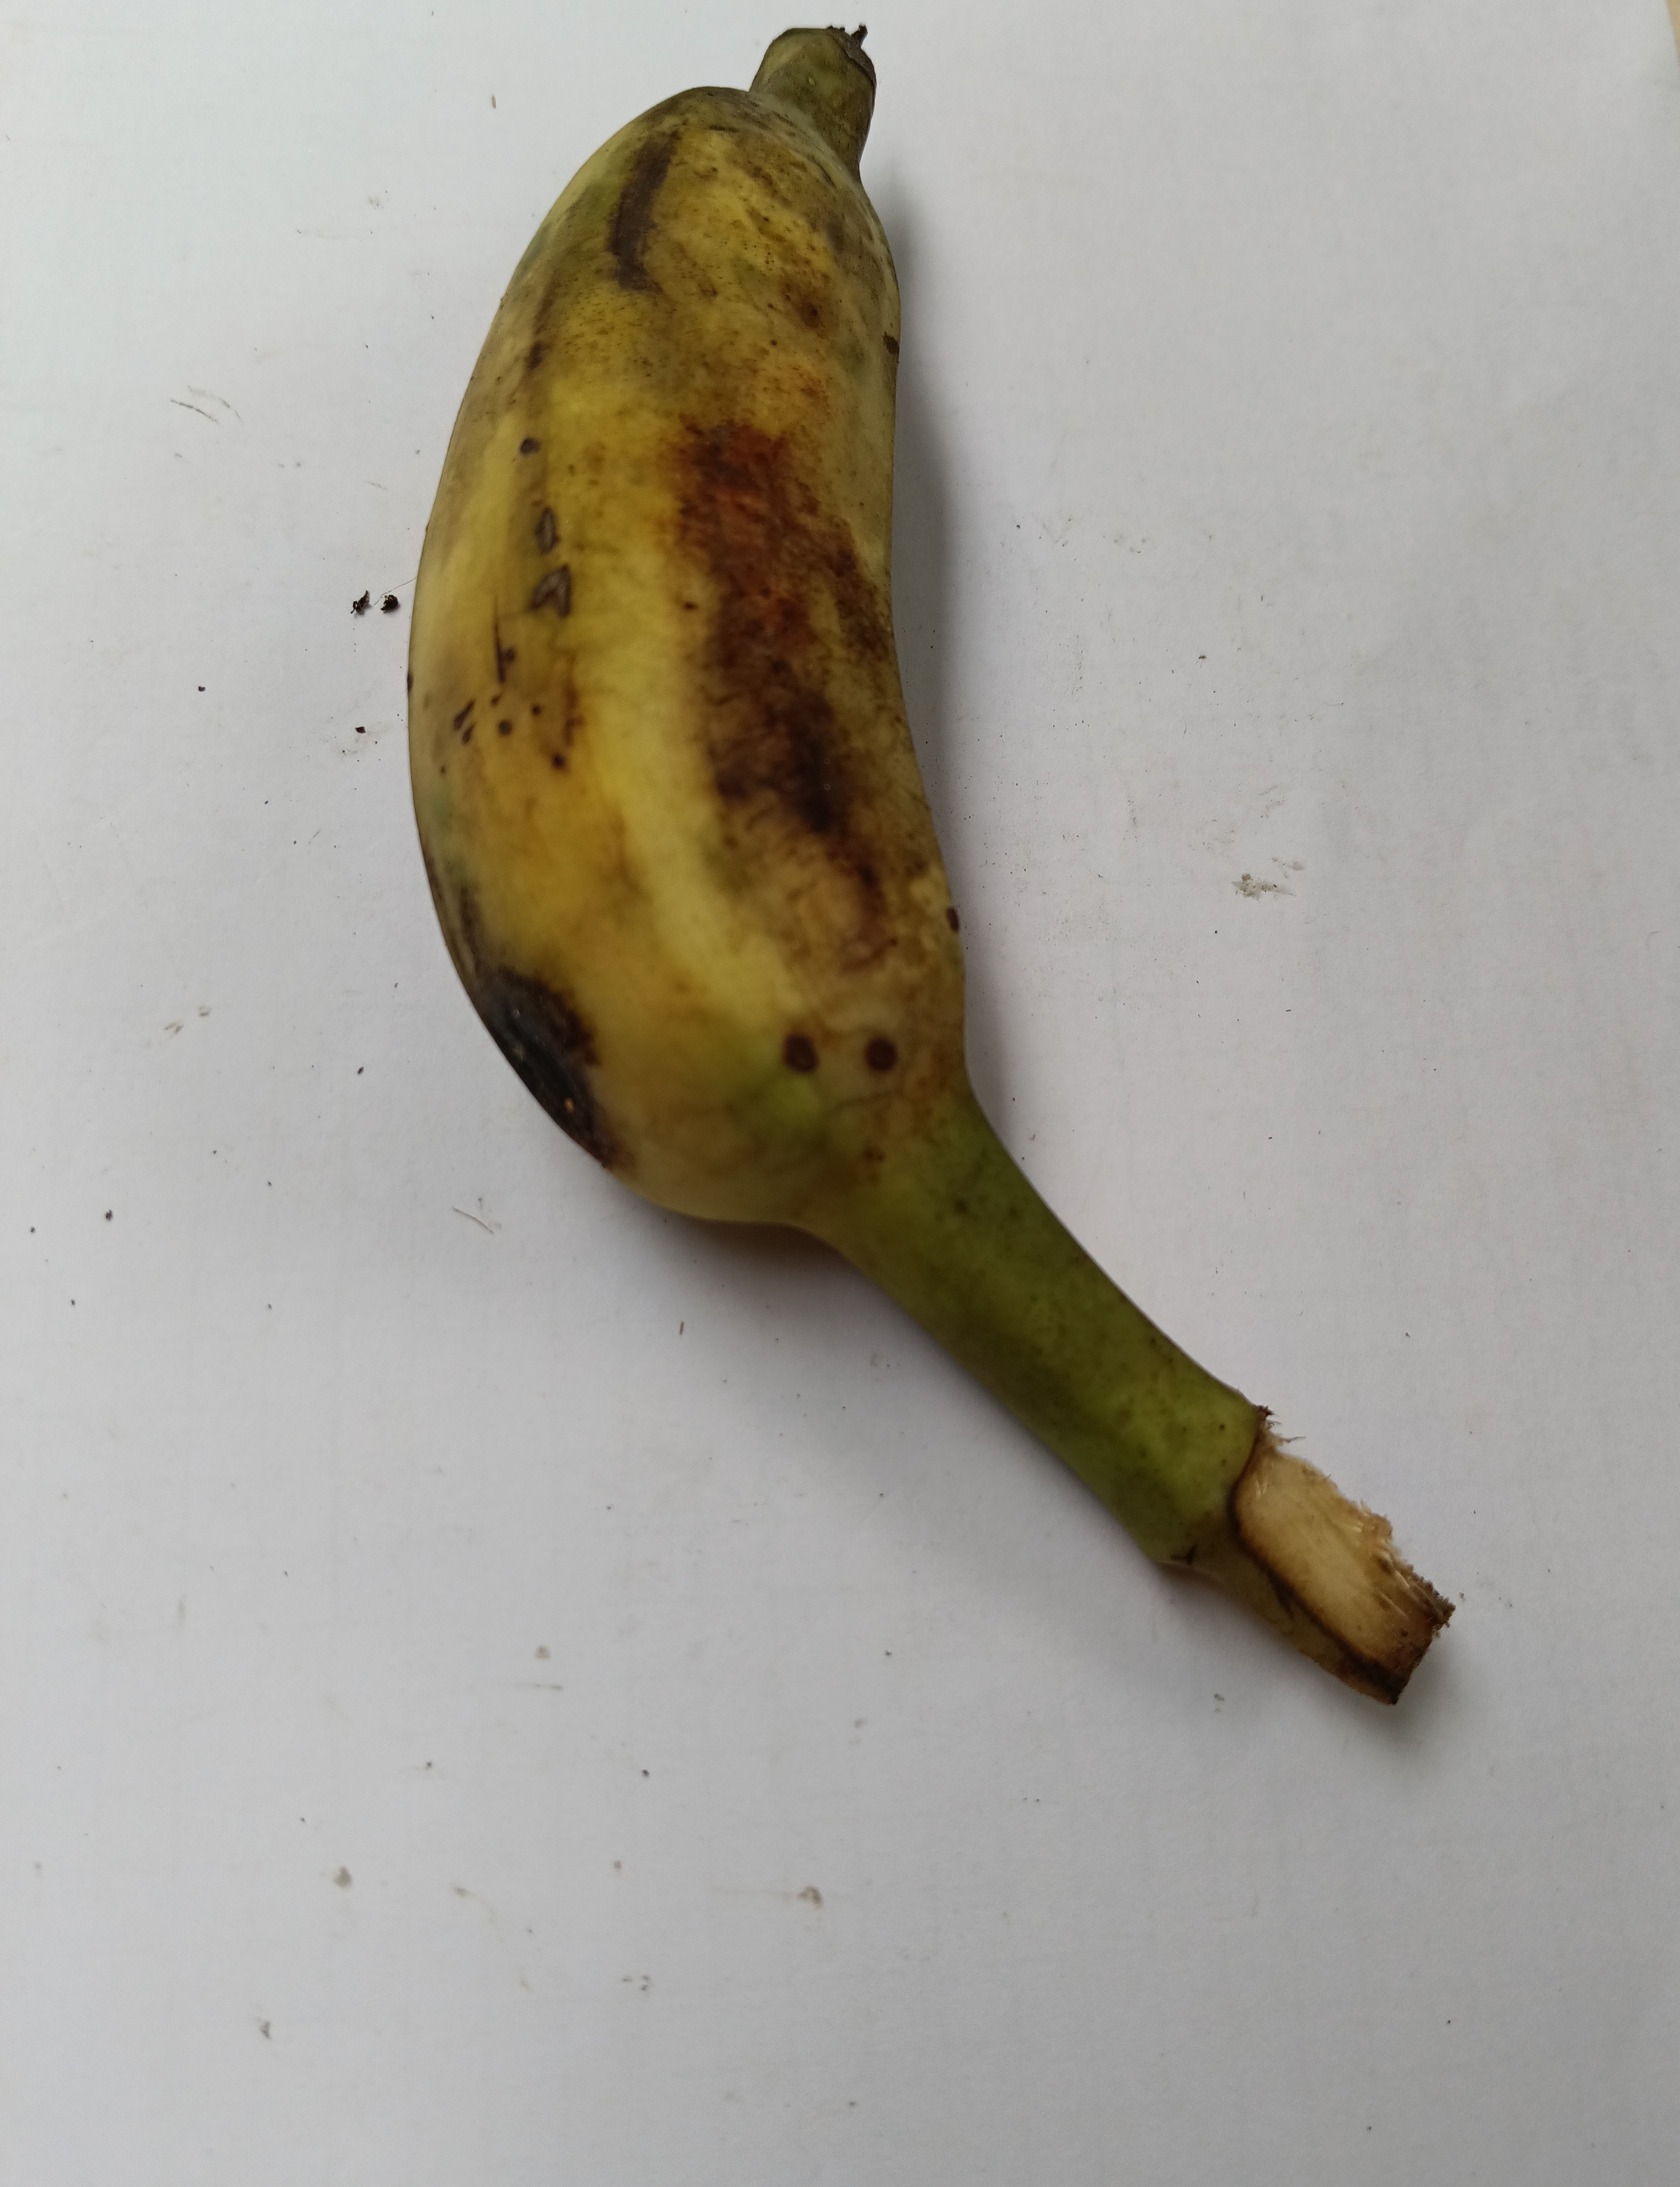
Banana variety: Deshi